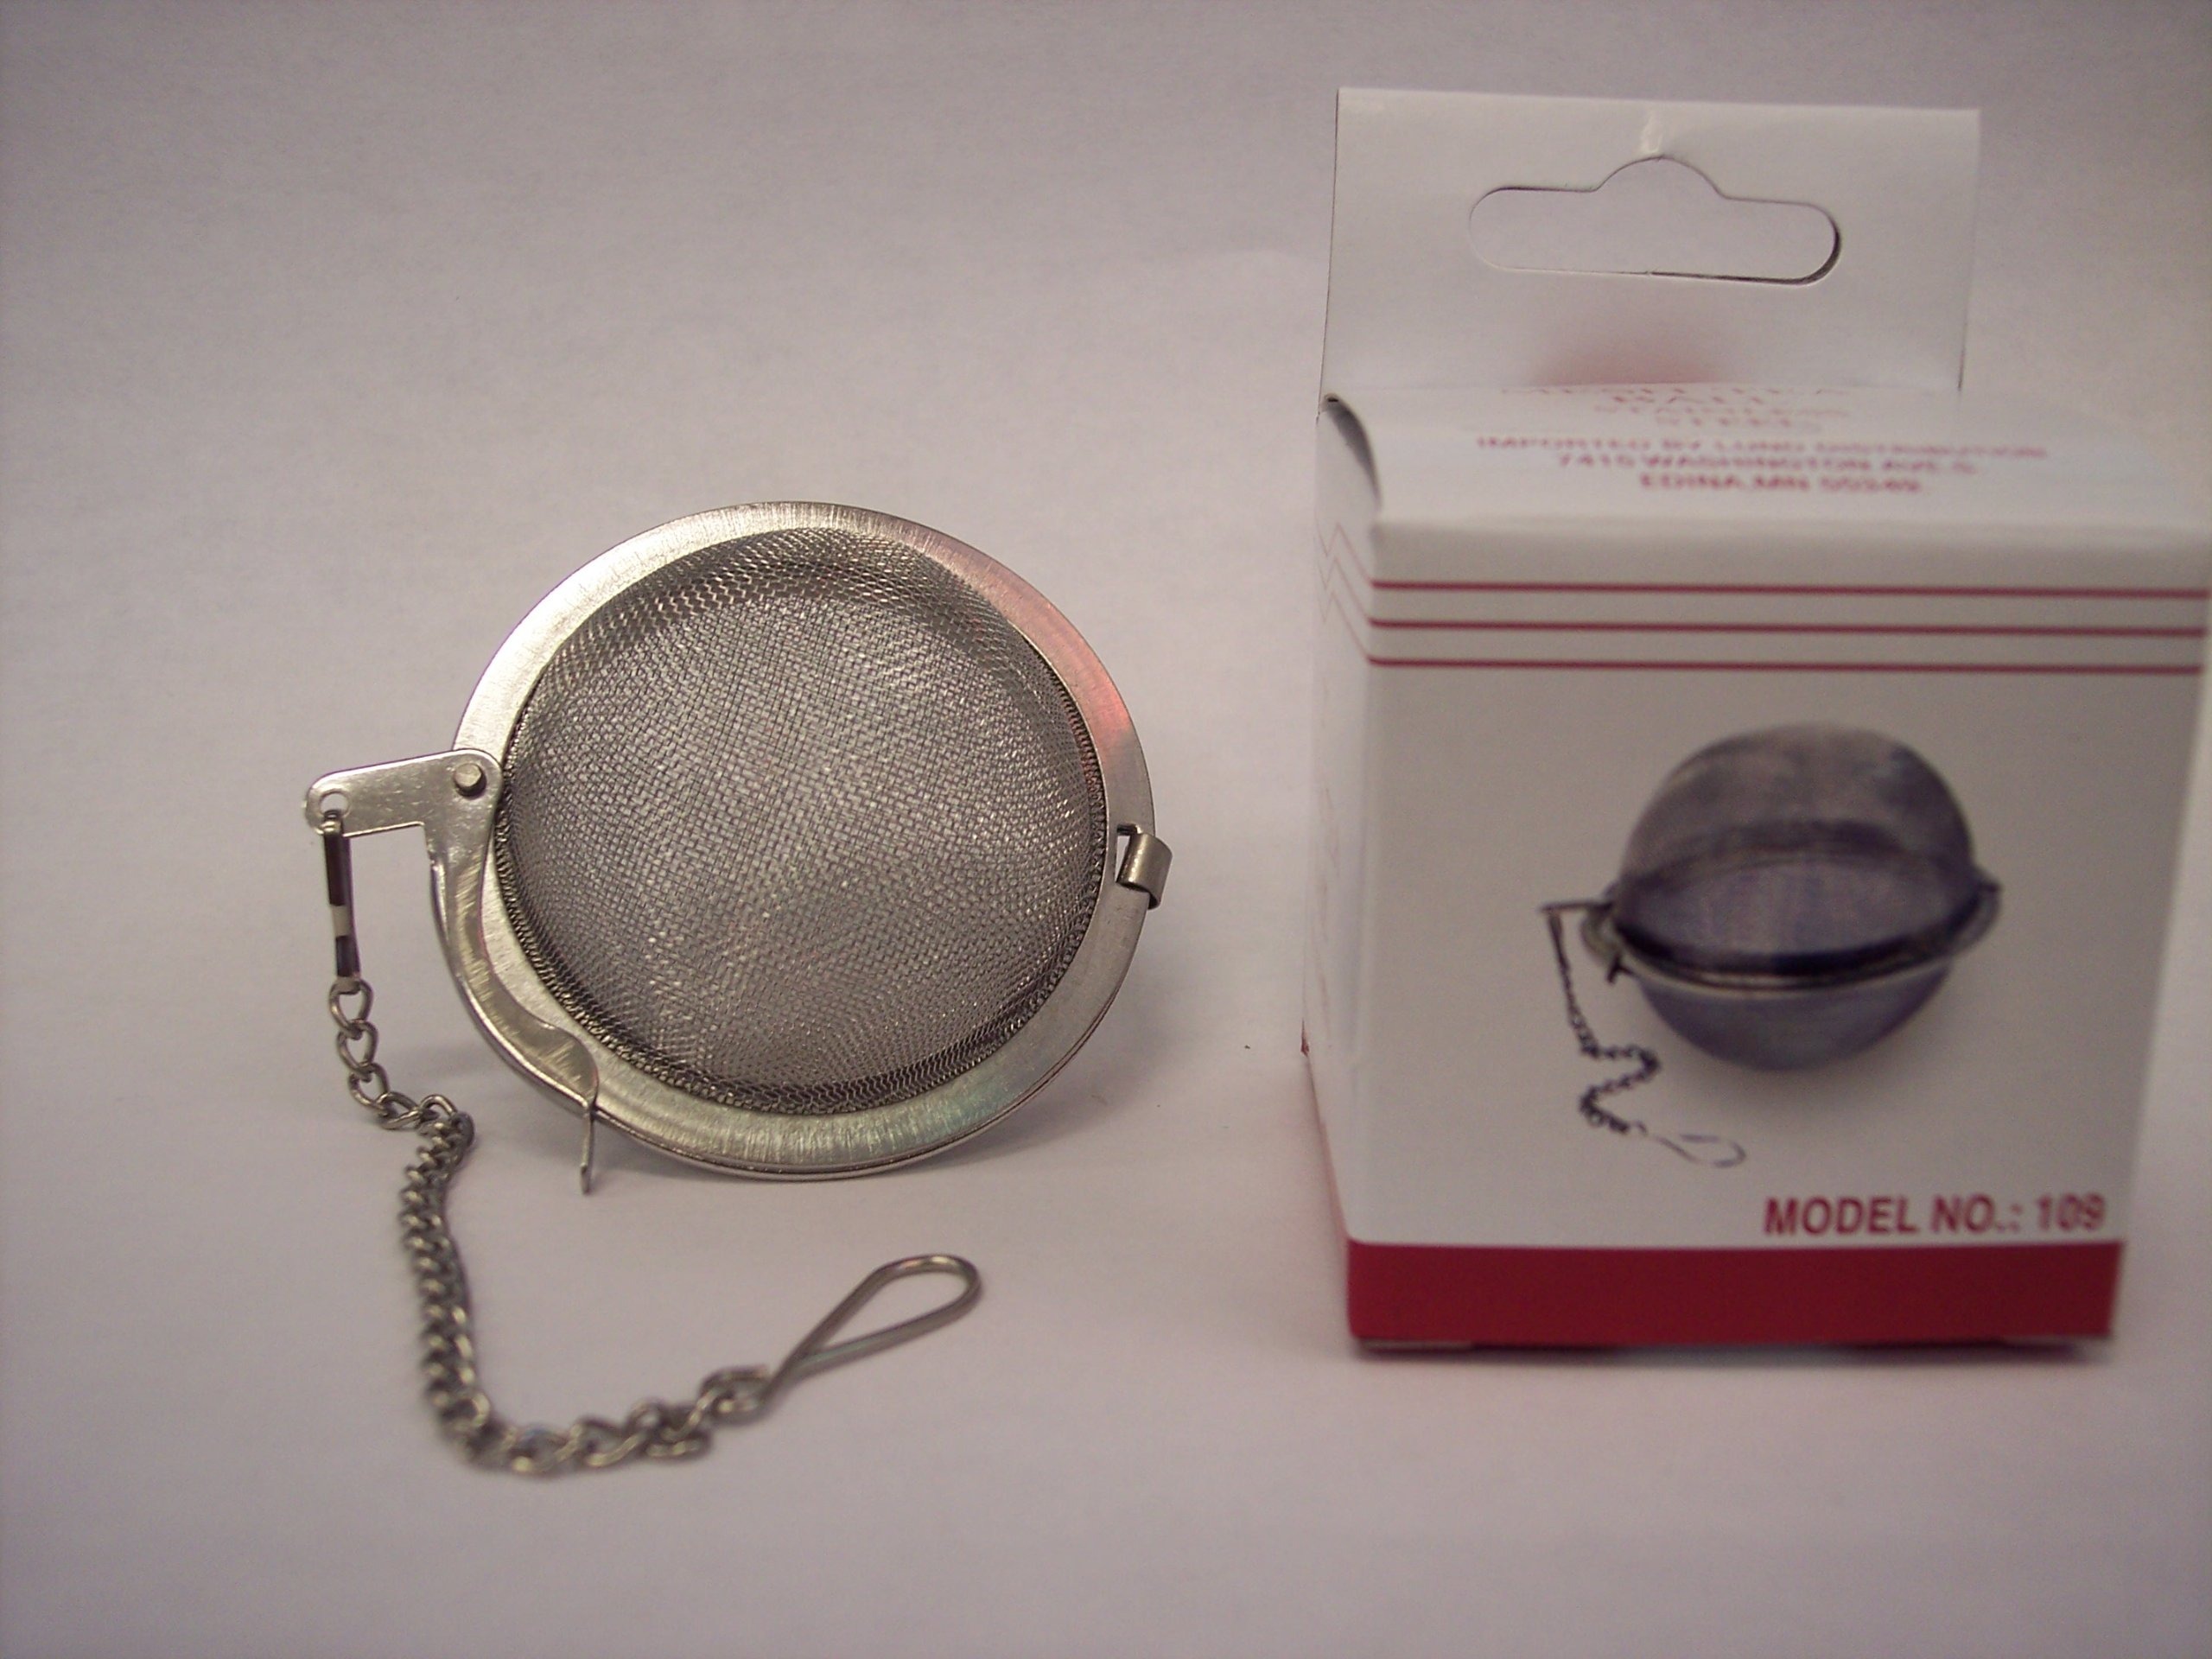
Item Name: FRONTIER Mesh Tea Ball, 1 EA
Bullet Point: Lifestyle
Product Description: Good for use with bulk teas.
Value: 1.0
Unit: Count

Price: 7.835